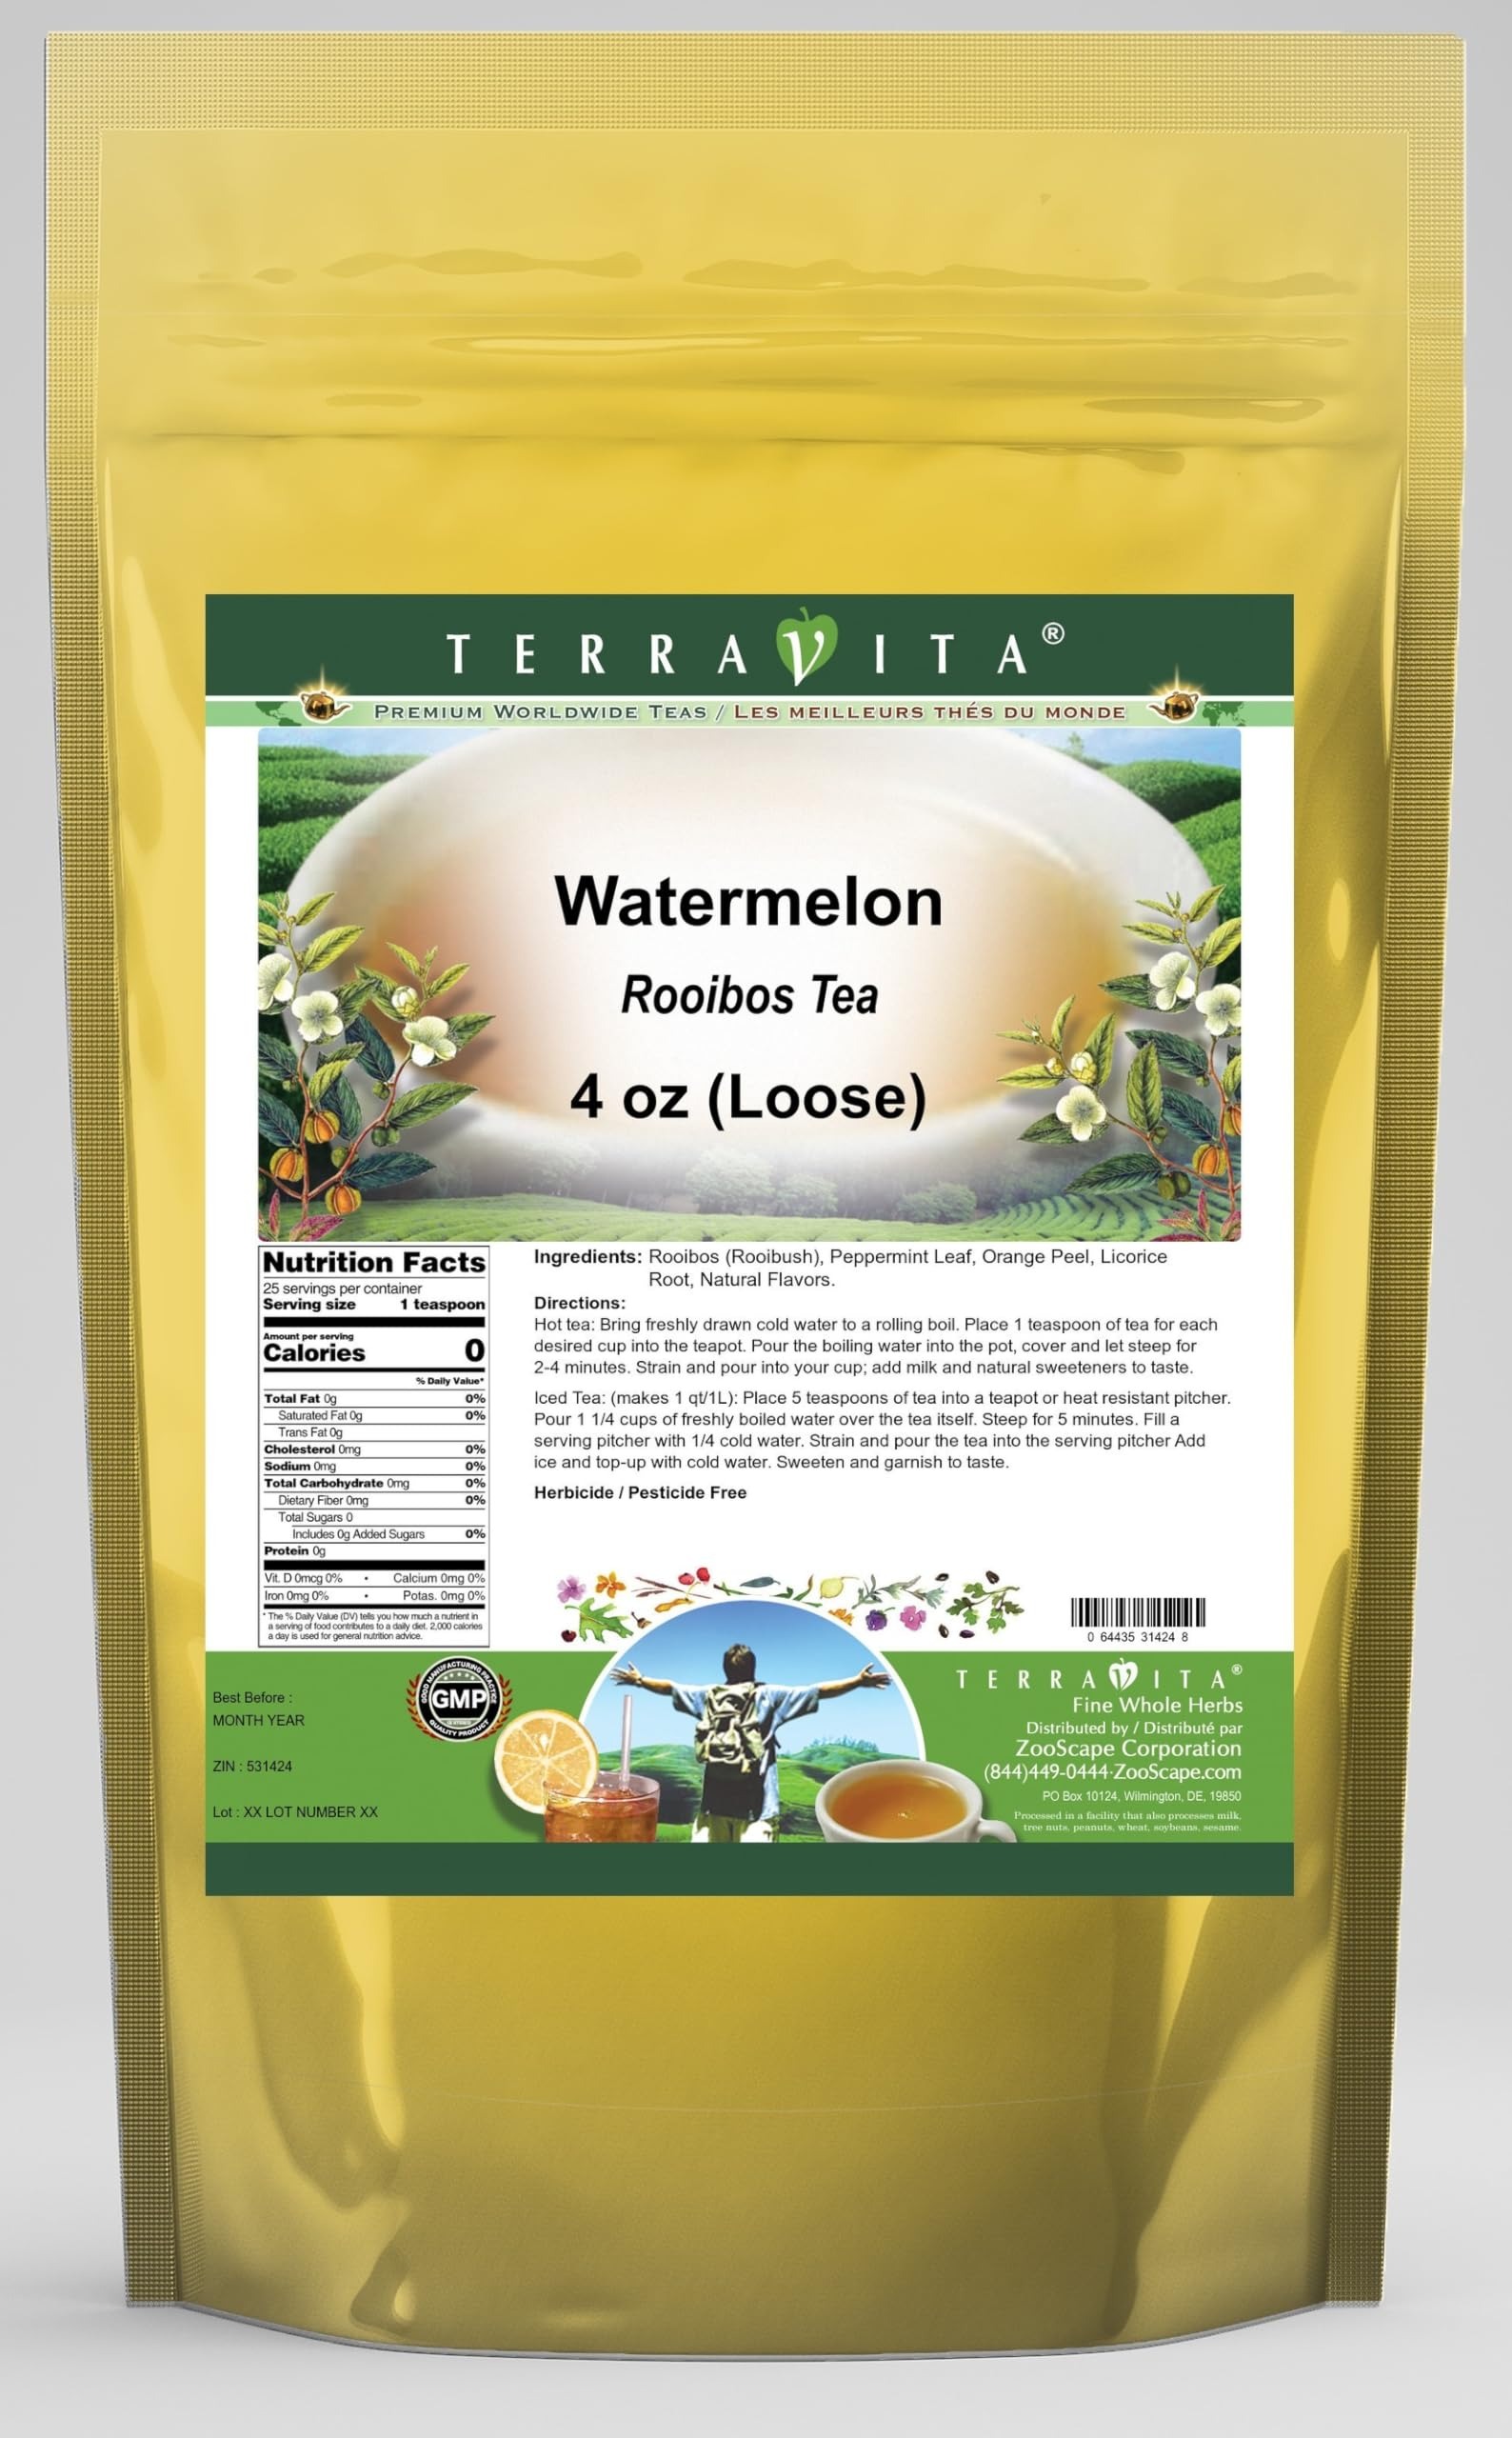
Item Name: Watermelon Rooibos Tea (Loose) (4 oz, ZIN: 531424) - 2 Pack
Bullet Point 1: Our Watermelon Rooibos Tea is a delightful flavored Rooibos tea with Peppermint Leaf, Orange Peel and Licorice Root that you will really enjoy! The unique Watermelon aroma and taste is a delight! - Ingredients: Rooibos tea, Peppermint Leaf, Orange Peel, Licorice Root and natural watermelon flavor.
Bullet Point 2: No fillers.
Bullet Point 3: Manufacturer: TerraVita
Bullet Point 4: Size: 4 oz
Bullet Point 5: Loose Leaf Rooibos Tea - Packed in a convenient upright pouch!
Product Description: Our Watermelon Rooibos Tea is a delightful flavored Rooibos tea with Peppermint Leaf, Orange Peel and Licorice Root that you will really enjoy! The unique Watermelon aroma and taste is a delight! - Ingredients: Rooibos tea, Peppermint Leaf, Orange Peel, Licorice Root and natural watermelon flavor. - Hot tea brewing method: Bring freshly drawn cold water to a rolling boil. Place 1 teaspoon of tea for each desired cup into the teapot. Pour the boiling water into the pot, cover and let steep for 2-4 minutes. Strain and pour into your cup; add milk and natural sweeteners to taste. - Iced tea brewing method: (to make 1 liter/quart): Place 5 teaspoons of tea into a teapot or heat resistant pitcher. Pour 1 1/4 cups of freshly boiled water over the tea itself. Steep for 5 minutes. Fill a serving pitcher with 1/4 cold water. Strain and pour the tea into the serving pitcher Add ice and top-up with cold water. Sweeten and garnish to taste. - TerraVita is an exclusive line of premium-quality, natural source products that use only the finest, purest and most potent ingredients found around the world. TerraVita is hallmarked by the highest possible standards of purity, potency, stability and freshness. All of our products are prepared with the highest elements of quality control, from raw materials through the entire manufacturing process, up to and including the moment that the bottles or bags are sealed for freshness and shipped out to you. Our highest possible standards are certified by independent laboratories and backed by our personal guarantee. - TerraVita exists to meet and ensure your family's health and wellness without the harmful effects of chemicals and health products. We strive to make all of our products affordable and reliable and are constantly searching the market
Value: 8.0
Unit: Ounce

Price: 34.5